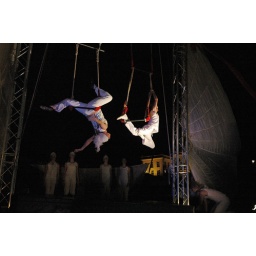
Icarus try-out tijdens Kleuren van de Nacht in Sonsbeek door Circus Poehaa